Chalfont Road

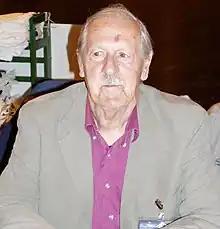
The author Brian Aldiss OBE (born 1925)

Chalfont Road is a road in Walton Manor, North Oxford, England.